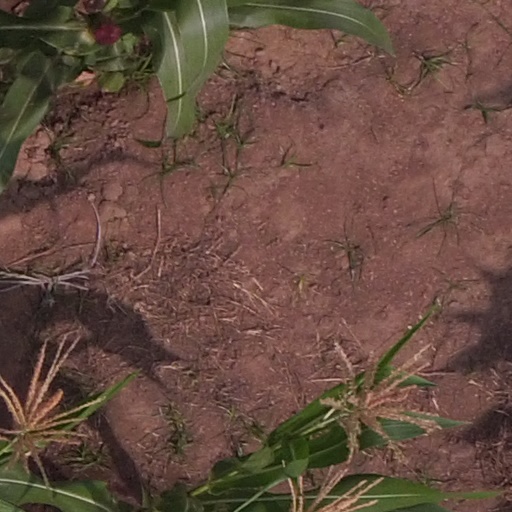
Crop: maize; corn